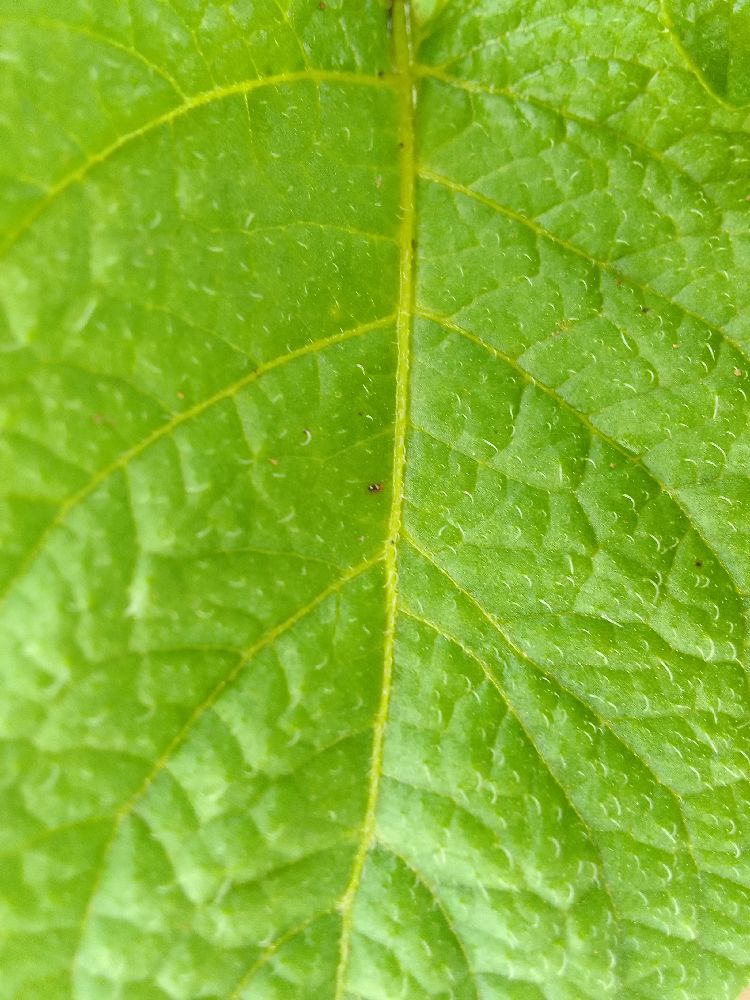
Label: Healthy